Melchior Lorck

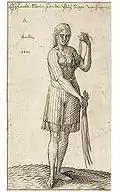
Senegalese woman, pen and ink, 1583

On November 10, 1582 the king dismissed Lorck from service, stating only that his dismissal would be honourable if he returned his letter of appointment. The last payment is recorded on March 4, 1583, which is also the last certain source that he was still alive. It is recorded in the Danish royal archives that he died of plague the same year.